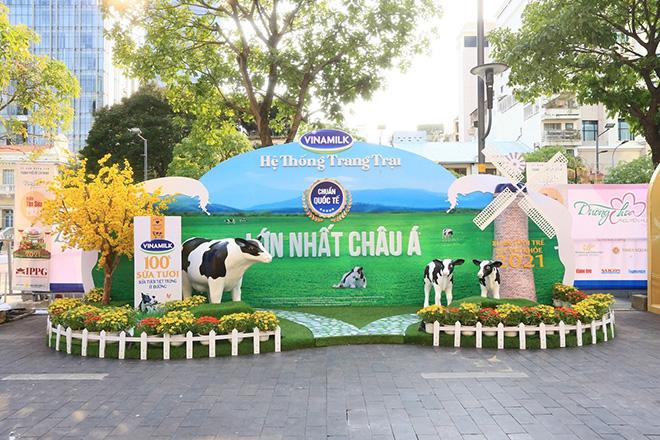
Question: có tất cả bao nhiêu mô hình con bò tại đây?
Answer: có ba mô hình con bò